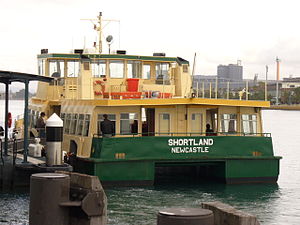
Newcastle (New South Wales) / Infrastruktur / Havn og færger
The Stockton Ferry
Newcastle er den næststørste by i den australske delstat New South Wales. Metropolområdet omfatter det meste af lokalregeringsområderne City of Newcastle og City of Lake Macquarie. Byen er centrum for Greater Newcastle området, som omfatter lokalregeringsområderne City of Newcastle, City of Lake Macquarie, City of Cessnock, City of Maitland og Port Stephens Council.